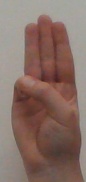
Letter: thaa